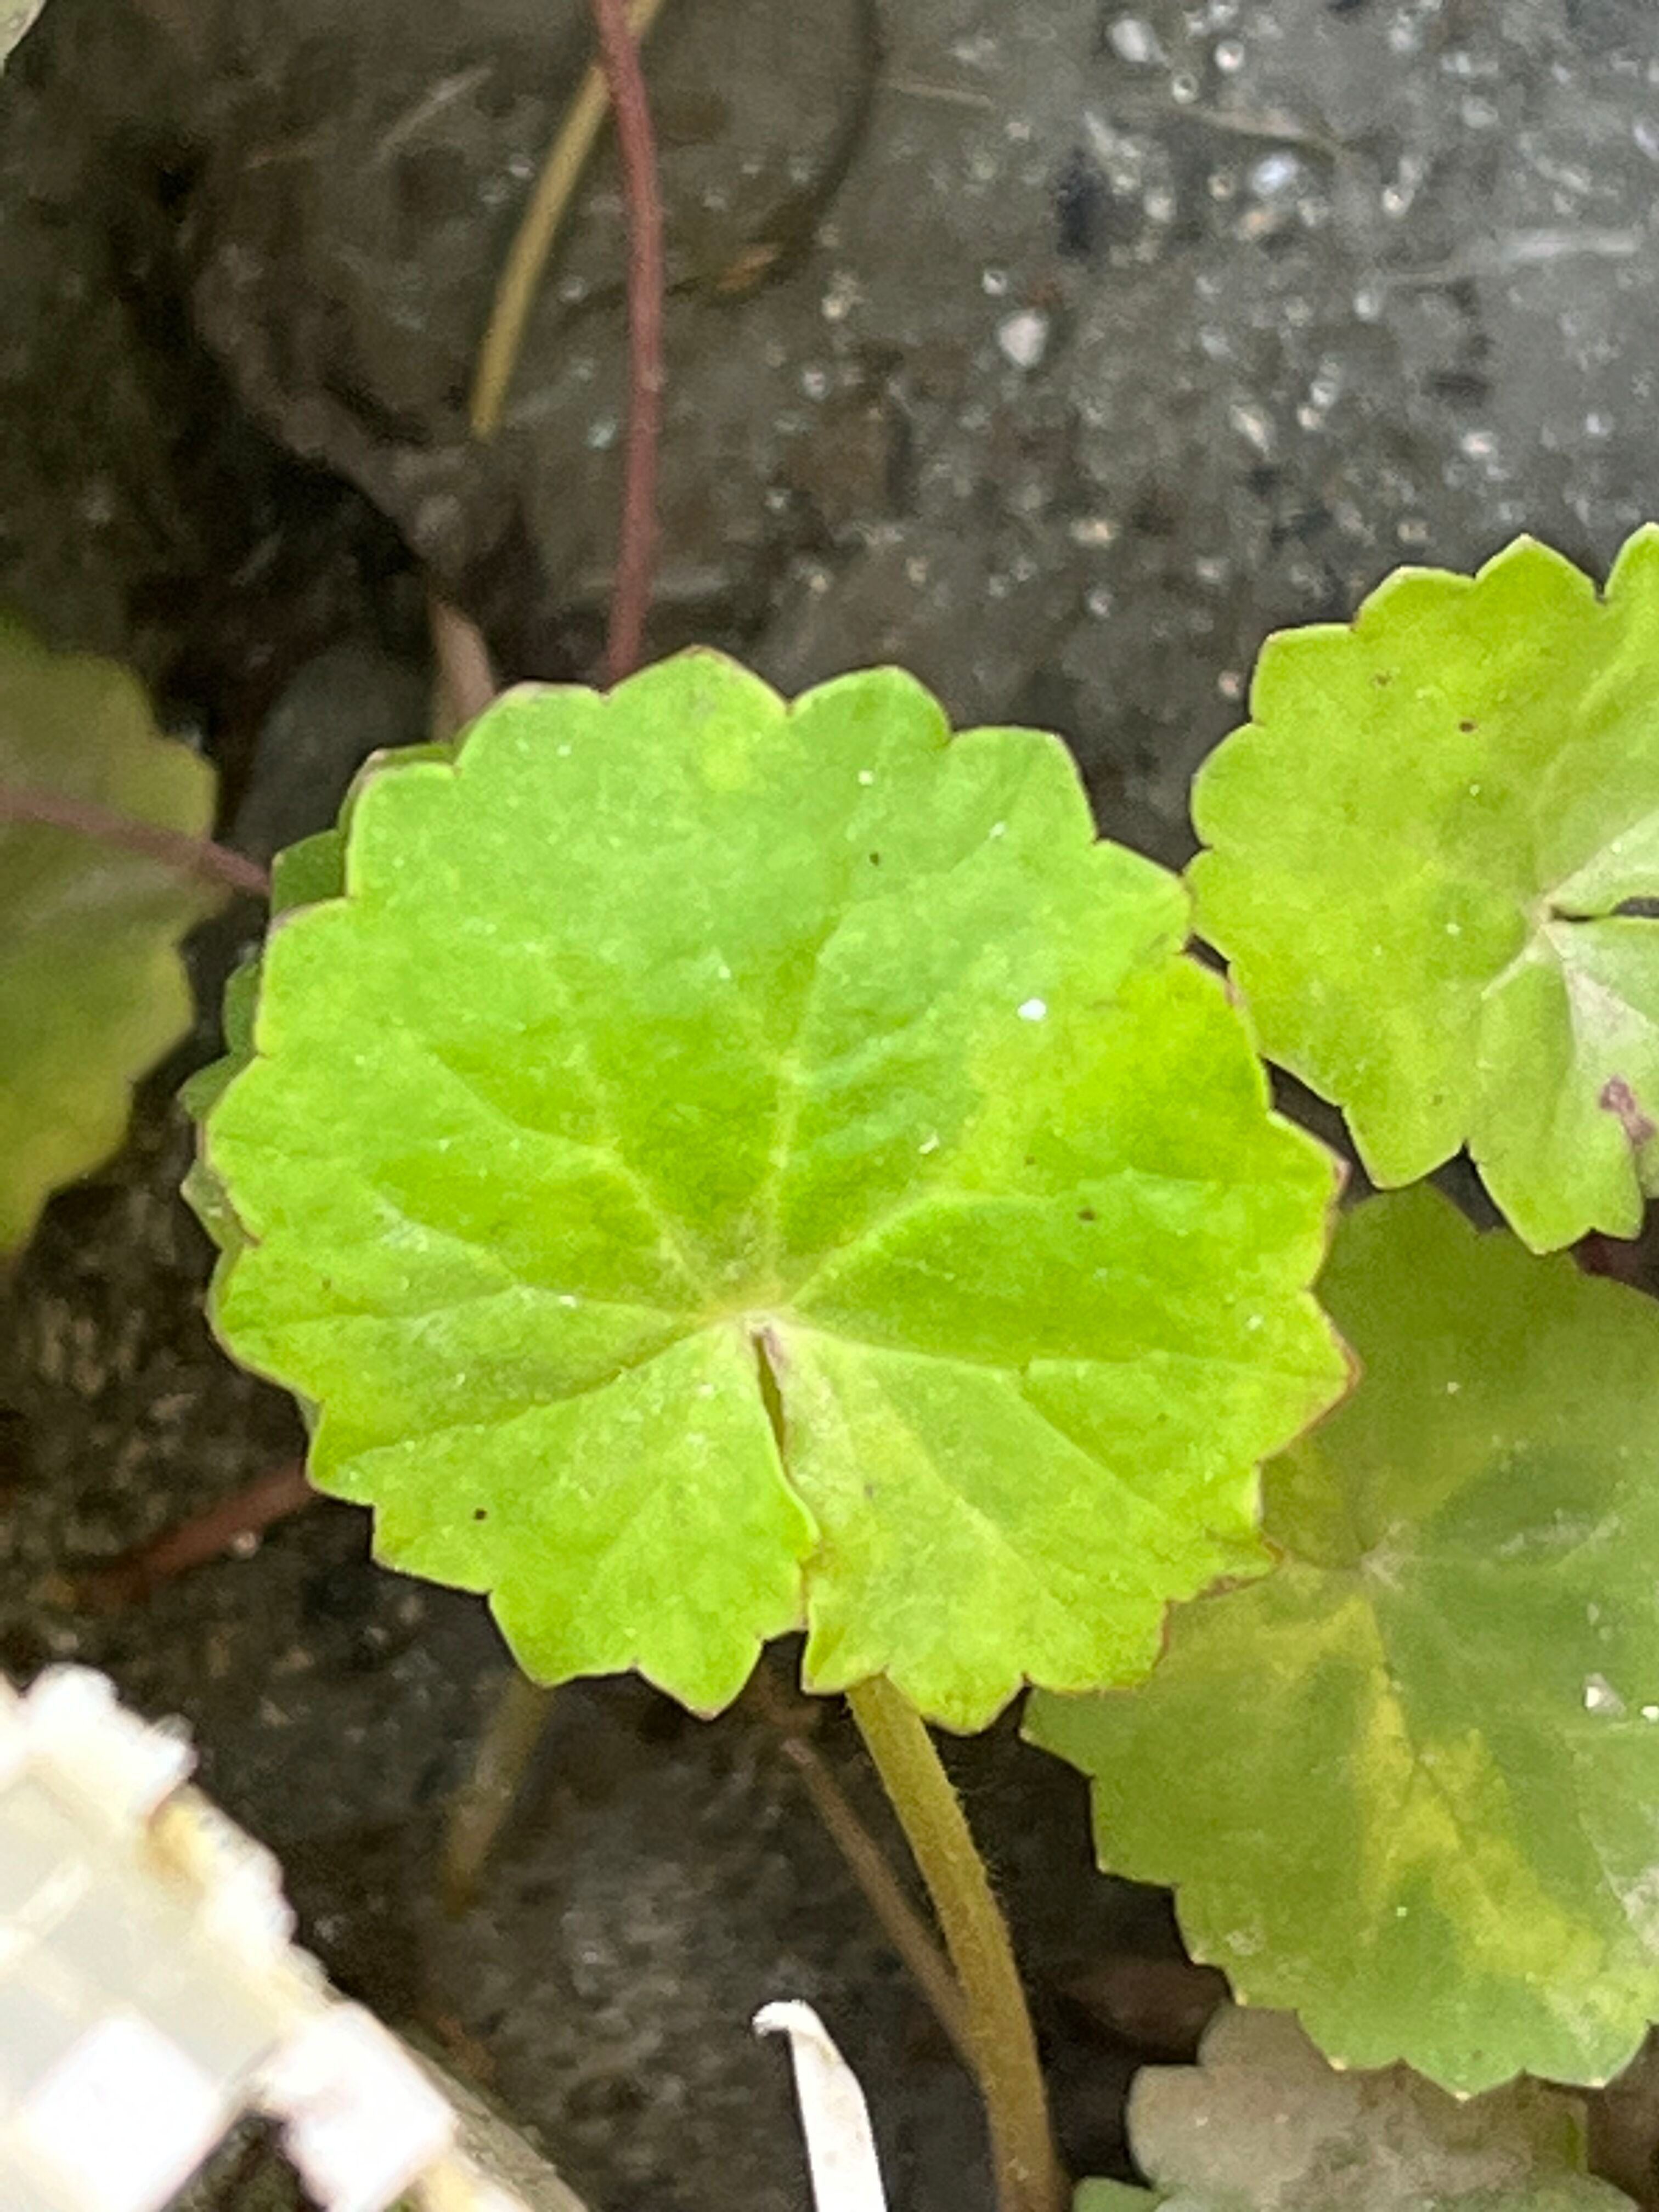
Plant species: centella-asiatica